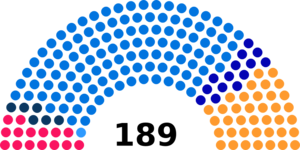
Diagramme des sièges au Conseil national suisse (1911)
Les élections fédérales suisses de 1911 se sont déroulées le 29 octobre 1911. Ces élections permettent d'élire au système majoritaire les 189 députés répartis sur 49 arrondissements électoraux eux-mêmes répartis sur les 22 cantons, siégeant au Conseil national, pour une mandature de trois ans.